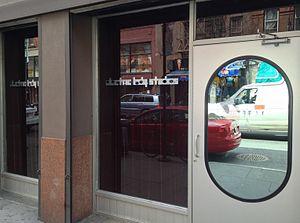
Au cœur de la nuit est le troisième album du groupe Téléphone sorti le 25 octobre 1980.
Black Messiah est le troisième album de l'artiste D'Angelo, mais le premier crédité sous le nom D'Angelo and the Vanguard. Quatorze années après le précédent album Voodoo, Black Messiah sortit le 15 décembre 2014 sur le label RCA Records.